The Viral Factor

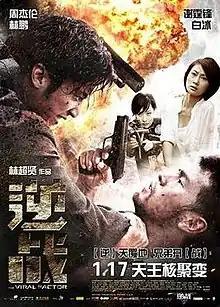
Official poster

The Viral Factor is a 2012 action film directed by Dante Lam and starring Jay Chou and Nicholas Tse. The supporting cast includes Lin Peng, Michelle Bai, Andy On, Carl Ng, Liu Kai-chi and Elaine Jin, with action choreographed by Dante Lam and Chin Kar-lok. A Hong Kong-Chinese co-production, the film was filmed from March 2011 to July 2011, and was theatrically released on January 17, 2012.